David Alfaro Siqueiros

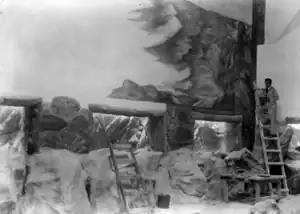
Siqueiros painting a mural circa 1925

Soon after, Siqueiros painted his famous mural "Burial of a Worker" (1923) in the stairwell of the Colegio Chico. The fresco features a group of pre-Conquest style workers in a funeral procession that are carrying a giant coffin, decorated with a hammer and sickle. The mural was never finished and was vandalized by students at the school who did not agree with the work's overtly political subject matter. Eventually, the entire mural was whitewashed by the new Minister of Education who succeeded Vasconcelos. The Syndicate became ever more critical of the revolutionary government, due to the State's failure to deliver on promised reforms. As a result, its members faced new threats to cut funding for their art and the newspaper. A feud within the Syndicate—regarding a choice between publishing "El Machete" or losing financial support for mural projects—led to Siqueiros moving to the forefront of the organization, when Rivera left in protest over the decision to prioritize politics over art. Despite being dismissed from a post at the Department of Education in 1925, Siqueiros remained deeply involved in labor activities, in the Syndicate as well as the Mexican Communist Party, until he was jailed and eventually exiled in the early 1930s.